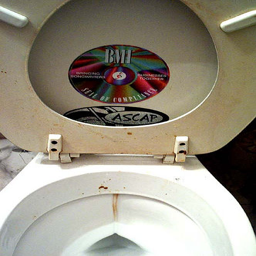
A close shot of a somewhat dirty toilet.
This toilet has stickers on the inside of the lid and it is dirty.
A dirty toilet that has the toilet seat up.
Two stickers adorn the underside of a toilet seat lid.
A dirty toilet with the toilet seat raised up.